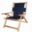
Label: chair